Jake Arrieta

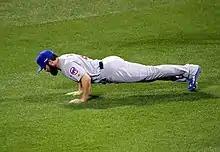
Jake Arrieta does pushups before his start in Game 2 of the 2015 NLCS.

On July 2, 2013, the Orioles traded Arrieta and fellow pitcher Pedro Strop to the Chicago Cubs in exchange for starting pitcher Scott Feldman and catcher Steve Clevenger. The trade was met with criticism from members of the Cubs clubhouse, who were displeased with the decision to trade away Feldman, whose season by that point had been stronger than that of Strop and Arrieta. Arrieta, meanwhile, was assigned to the Triple-A Iowa Cubs in order to reclaim the command that had eluded him in Baltimore. He was first called up to Chicago for a spot start in the second game of a doubleheader against the Milwaukee Brewers, but did not join the Cubs full-time until August 14, when he replaced a struggling Carlos Villanueva in the rotation. Manager Dale Sveum had planned to call up Arrieta for the final stretch of the season in order to find him work with pitching coach Chris Bosio; rather than moving Chris Rusin from the rotation as planned, Villanueva was moved to the bullpen to make room for the new pitcher. He went 4–2 in nine starts for his first season in Chicago, recording a 3.66 ERA and 37 strikeouts in innings. Additionally, in Iowa, Arrieta posted a 2–2 record with a 3.56 ERA and 39 strikeouts in seven starts and innings.